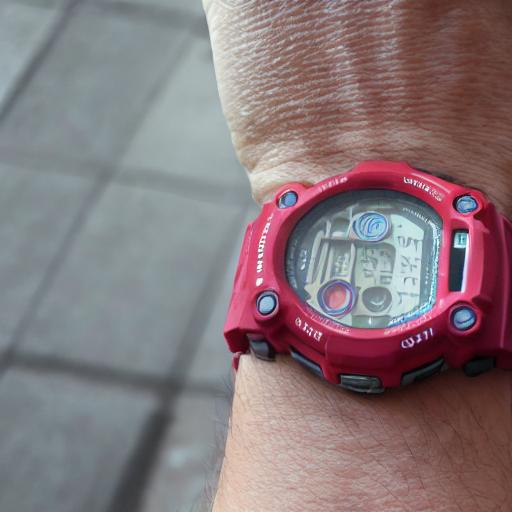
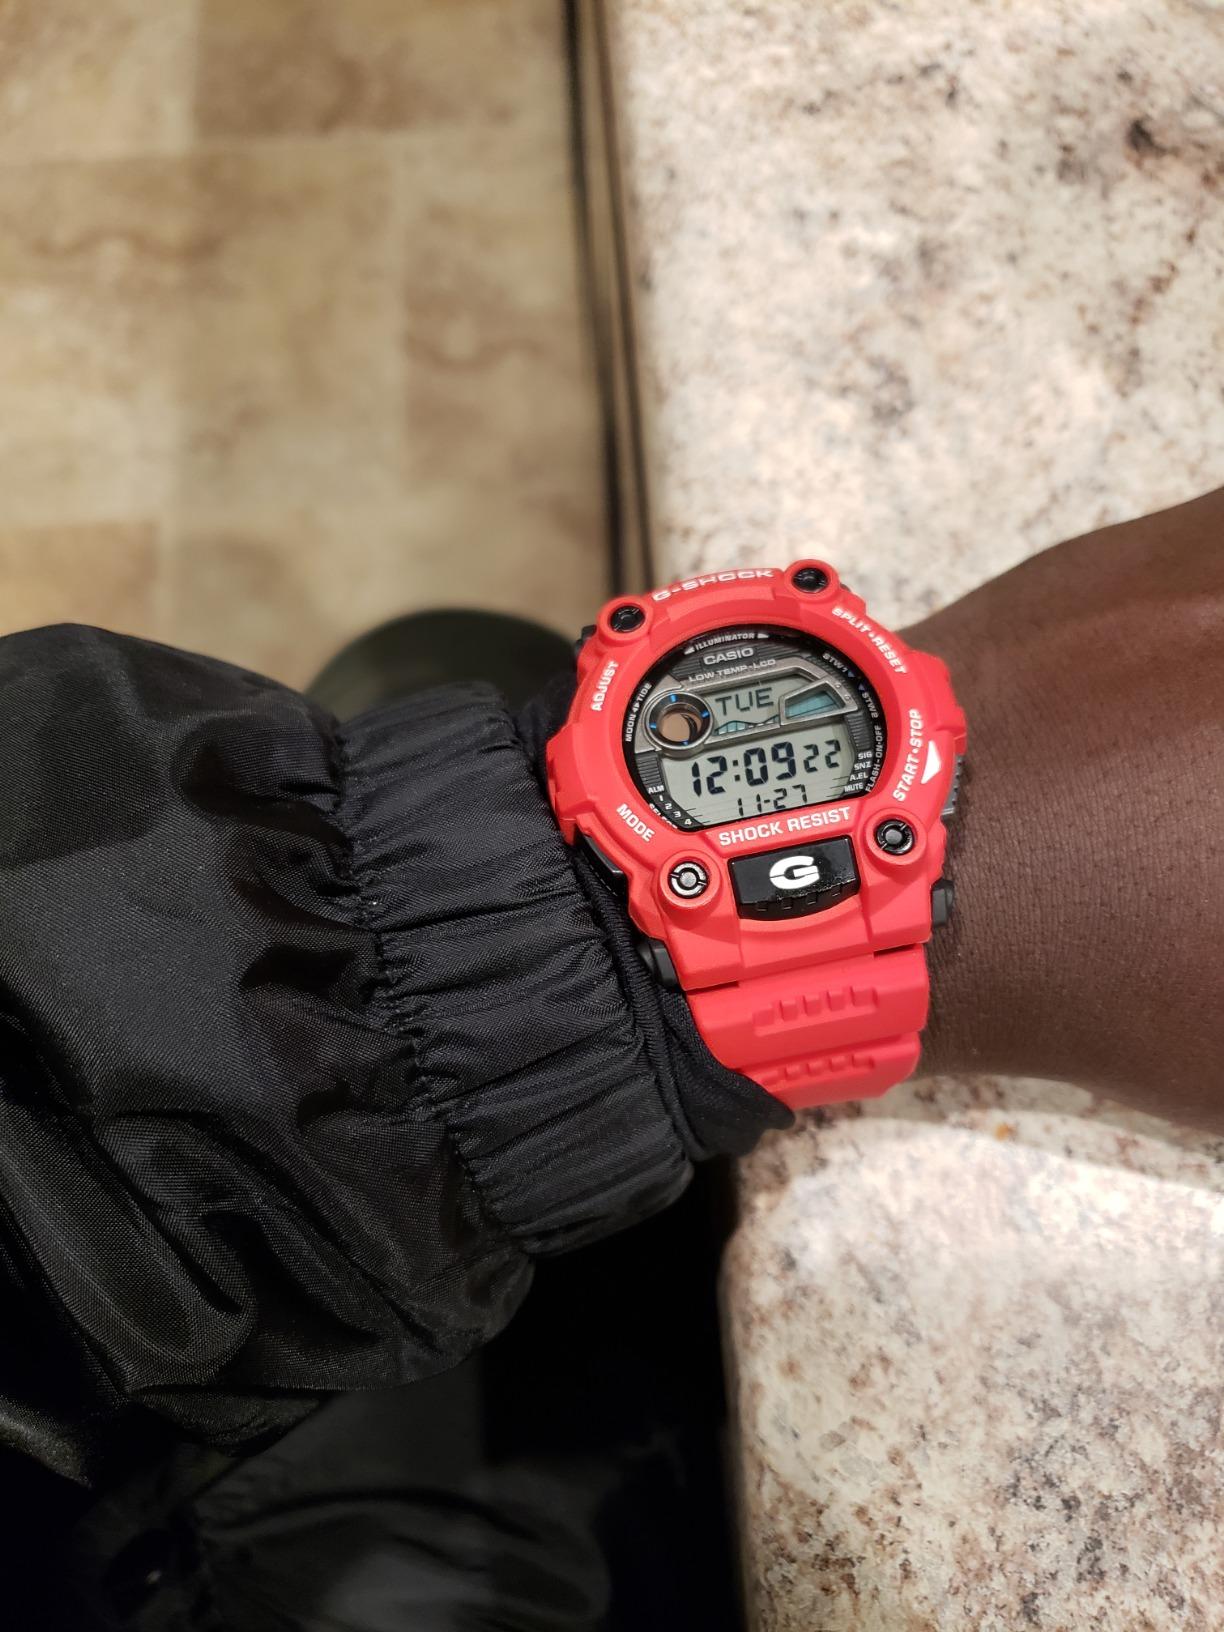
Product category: accessories_watch
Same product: no